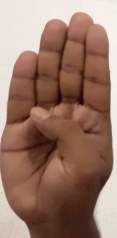
ASL sign: B